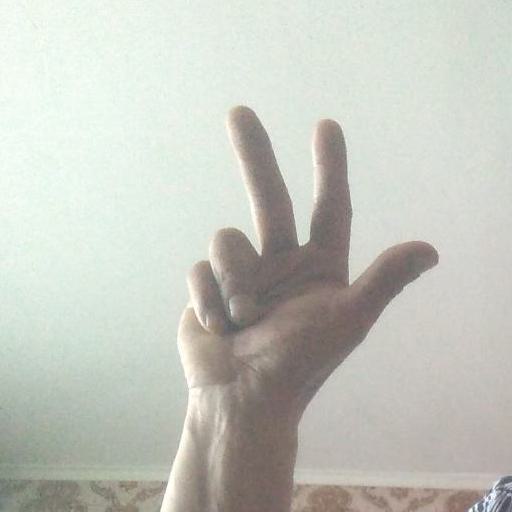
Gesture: three2